Pieter Huistra

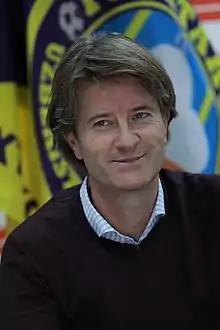
Huistra as manager of Pakhtakor in 2021

Pieter Egge Huistra (born 18 January 1967) is a Dutch football coach and former player who is the head coach of Liga 2 club PSS Sleman. A winger, he played for the Scottish Premier Division club Rangers from 1990 to 1995. He left there to play for Sanfrecce Hiroshima in the J. League. In 2001, he began coaching as the head coach for Jong Groningen. He was with them for four years before being named assistant coach to Aad de Mos at SBV Vitesse. He then became an assistant coach with Ajax and was named as their reserve team head coach on 24 April 2009. He then returned to Groningen, this time as the head coach of senior team, for the 2010–11 season. On 30 May 2012, he then became the head coach of the Eerste Divisie club De Graafschap. On 3 December 2014, he was appointed as the technical director of the Indonesia national team.